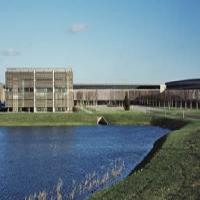
Weather: sun or clear